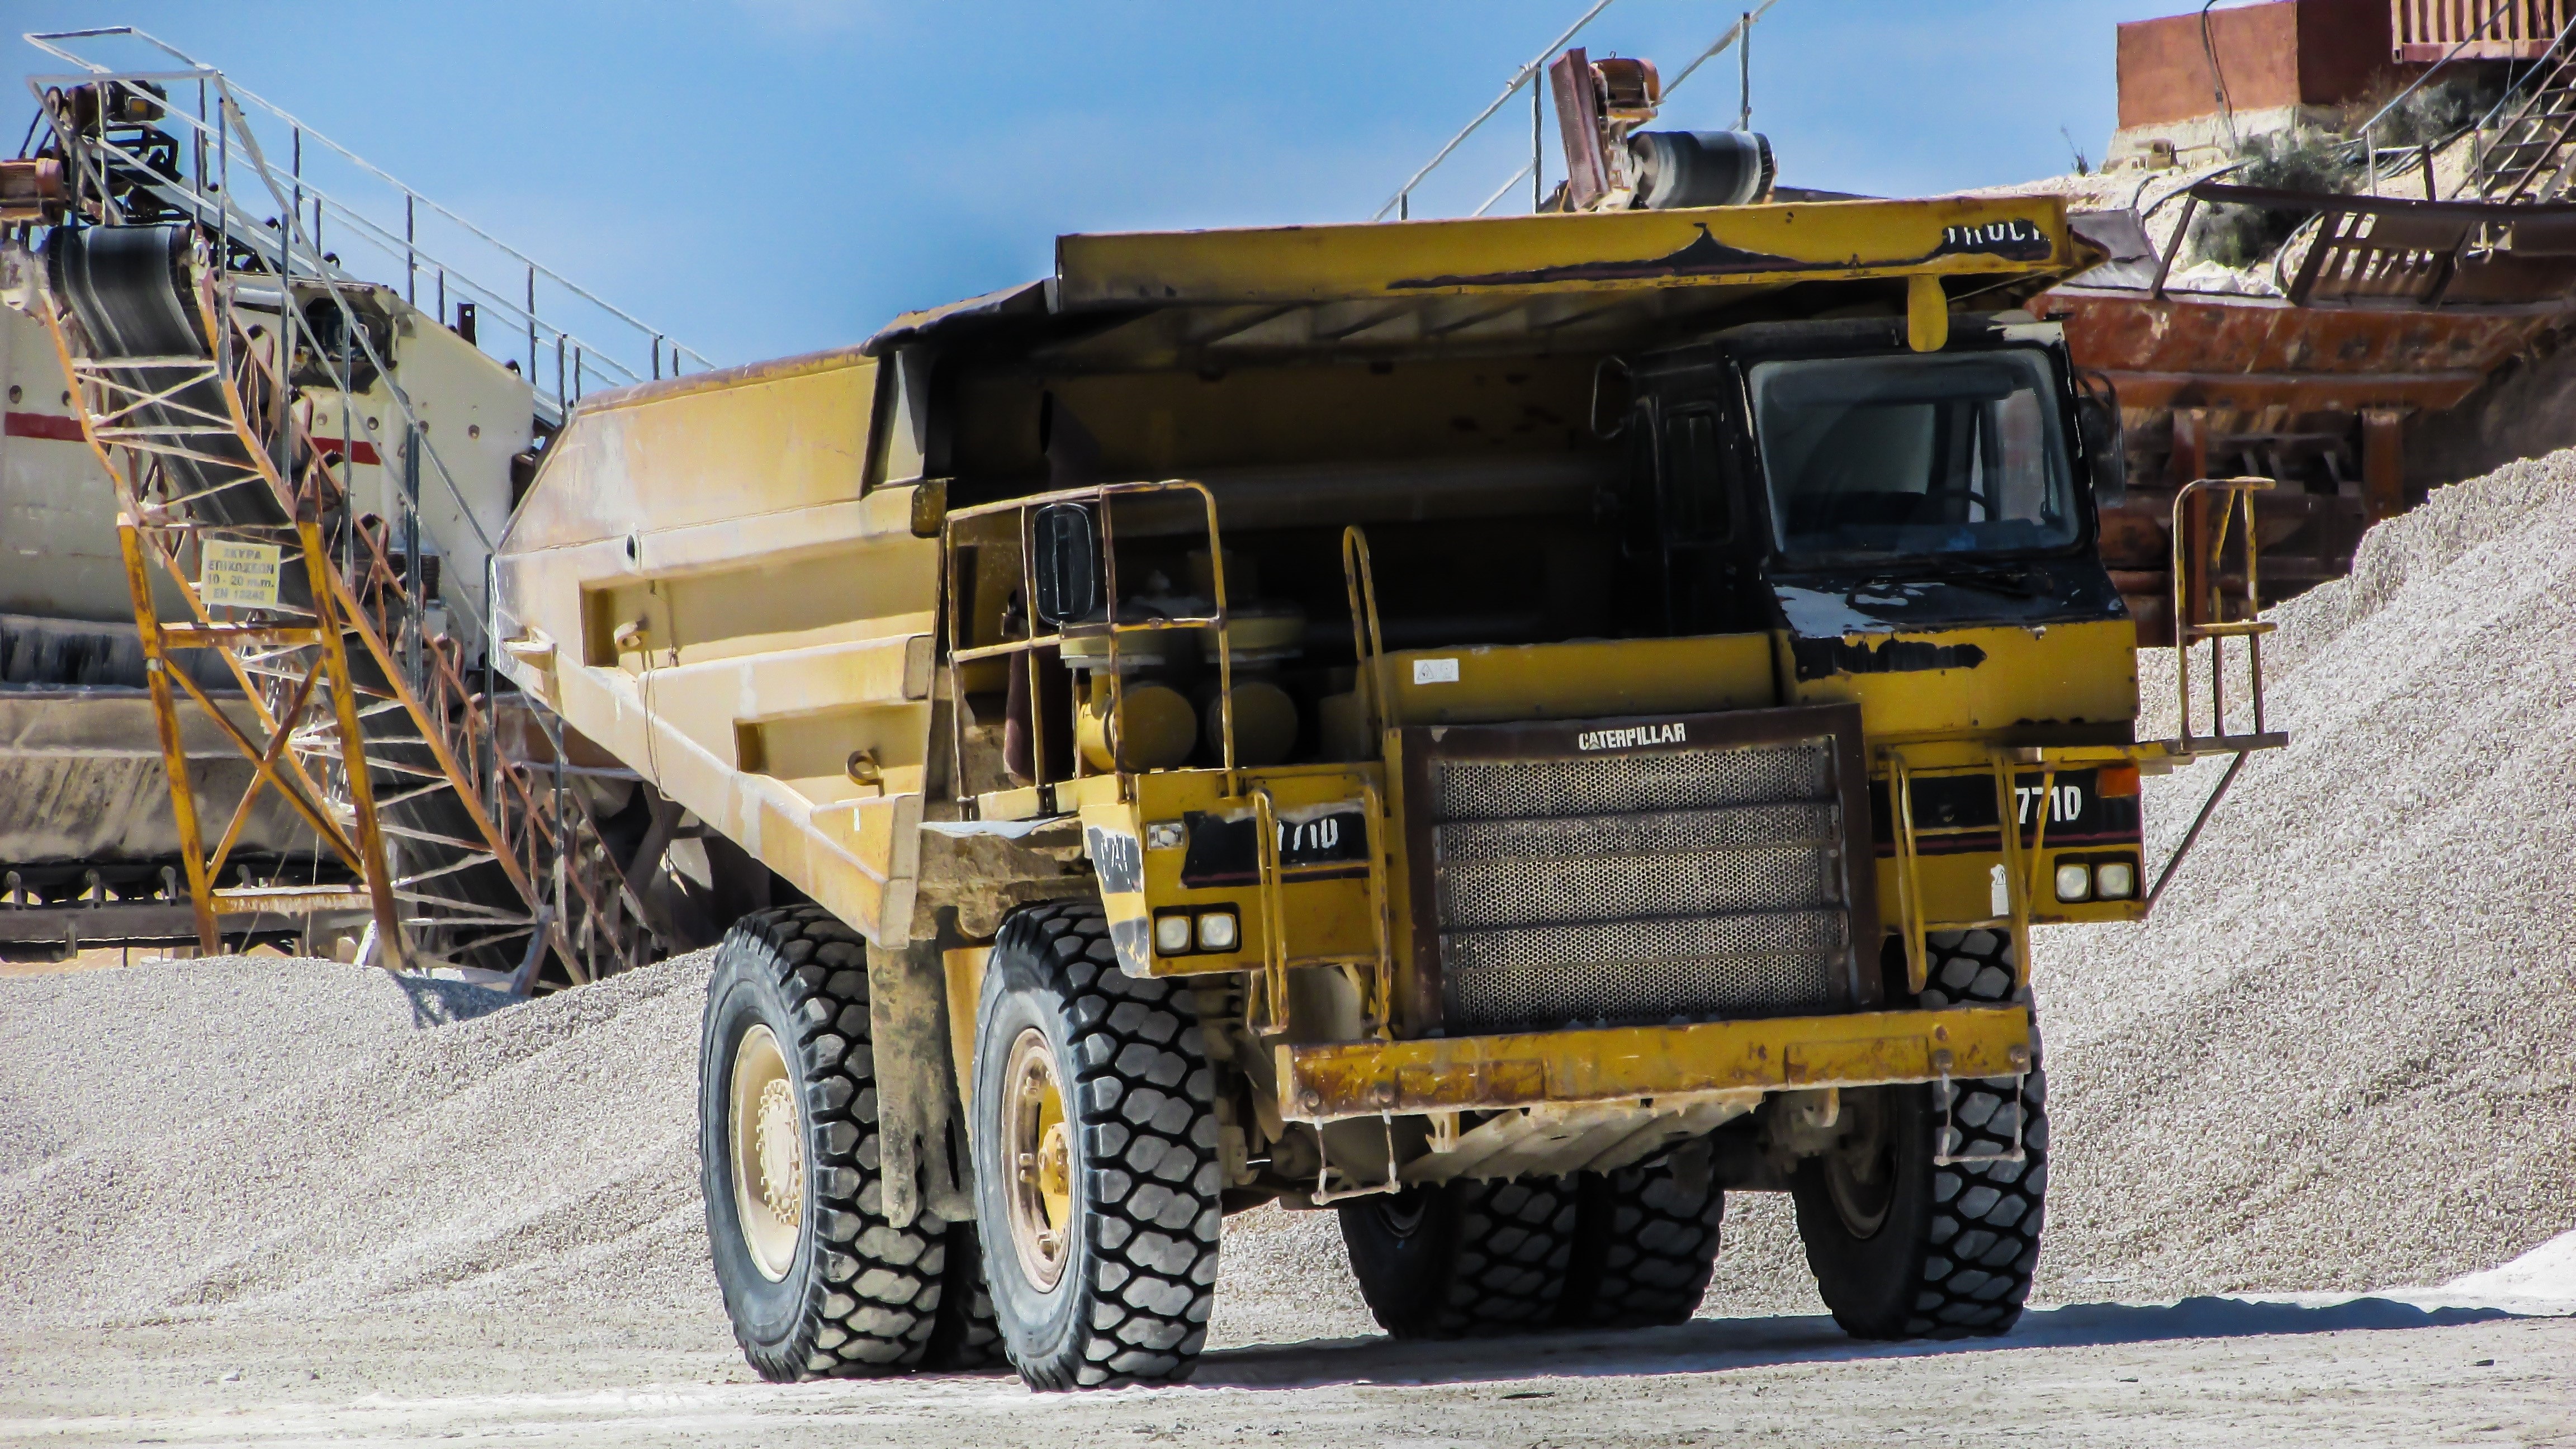
asphalt, transport, vehicle, machinery, industry, bulldozer, construction equipment, land vehicle, heavy machines, quarry truck